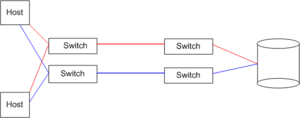
fabric redondante (fiber channel)
Une fabric est un type de topologie réseau où les nœuds d'un réseau sont raccordés aux autres via des switchs et d'une façon matricielle qui garantit que la meilleure bande passante est attribuée à chacun.
En informatique, un réseau de stockage, ou SAN, est un réseau spécialisé permettant de mutualiser des ressources de stockage.